Thomas P. Bostick

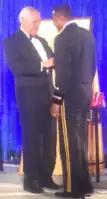
General Powell presents Bostick the White House Fellows Legacy of Leadership Award

In 1990, Bostick served at the US Army Europe Headquarters in Heidelberg, Germany where he was responsible for helping to plan the drawdown of forces in Europe. He then served as the S3 of the 40th Engineer Battalion and later as the S3 of the 1st Armored Division Engineer Brigade. He served as the Executive Officer for the Chief of Engineers, Lt. General Arthur E. Williams, before assuming command of the 1st Engineer Battalion, 1st Infantry Division at Fort Riley, Kansas. His battalion fought fires in Idaho in 1994, and was considered to have one of the most successful performances for an engineer battalion at the National Training Center.